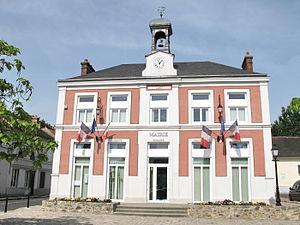
Mairie de Boissy-sous-Saint-Yon (Essonne)
Boissy-sous-Saint-Yon est une commune française située à trente-cinq kilomètres au sud-ouest de Paris dans le département de l'Essonne en région Île-de-France.